Arboretum (Austin, Texas)

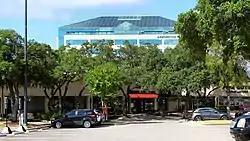
Many large trees shade the shops around The Arboretum.

The Arboretum is an upmarket retail trade area in the northwest portion of Austin, Texas, centered roughly on the convergence of U.S. Route 183, Anderson Lane, Capital of Texas Highway and Mopac Expressway.